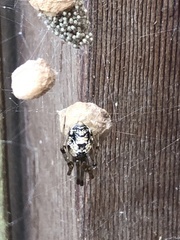
Species: Parasteatoda_tepidariorum